List of characters in the Breaking Bad franchise

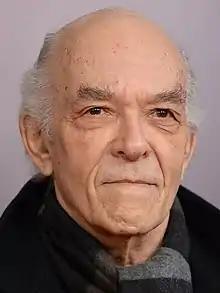
Mark Margolis

"Don" Eladio Vuente (played by Steven Bauer) is the head of a drug cartel in Ciudad Juárez that includes Juan Bolsa, Hector Salamanca, and Salamanca's nephews. He first met Gus Fring twenty years prior to the start of the series, when Gus and his partner Max proposed producing methamphetamine for the cartel. Unimpressed by their pitch, Eladio declined because the cartel preferred to continue distributing cocaine. After the meeting, Eladio had Hector execute Max as retaliation for manipulating him into a meeting, but spared Gus's life due to an unrevealed but powerful connection to Chile. He then forced Gus to work with the cartel under Eladio's terms, and Gus became the cartel's chief distributor in the American Southwest.